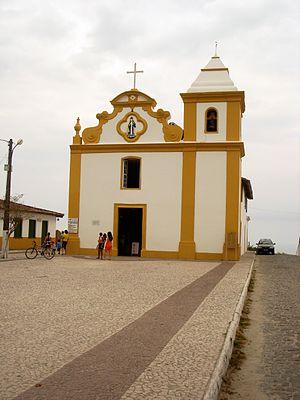
Arraial d'Ajuda est situé dans le district de Porto Seguro, au sud de l'État de Bahia. Cette ville se trouve aux sommet d'impressionnantes falaises et est entouré par l'immense forêt atlantique, des plages sans fin et des eaux dans les tons vert-bleu.